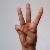
The image shows a hand gesture representing the letter 'W' in Indian Sign Language.